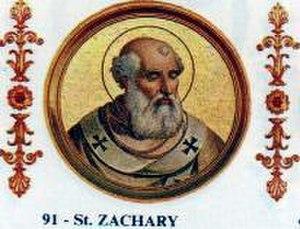
La papauté byzantine est une période de l'histoire de la papauté, qui s'étend de l'an 537 à l'an 752, marquée par l'appartenance territoriale à l'Empire romain d'Orient. Elle représente alors la partie de cet Empire, restée de langue officielle et liturgique latine, de tradition latine et, religieusement, de rite latin. À cette époque, les papes ne s'étaient pas encore mis sous la protection des royaumes germaniques d'occident et devaient recevoir l'approbation de l'empereur d'Orient pour recevoir la consécration épiscopale. De nombreux papes sont choisis parmi les « apocrisiaires » et parmi les chrétiens d'orient d'origine grecque, la syrienne ou sicilienne.
Successeur de Grégoire III, le pape Zacharie est le 91ᵉ pape de l'Église catholique. Déclaré saint par l'Église romaine, il est d'origine grecque, fut sacré le 10 décembre 741 et régna jusqu'au 22 mars 752.
Les tombes papales dans l'ancienne basilique Saint-Pierre, alors appelée basilique de Constantin, se situaient à l'emplacement de la Basilique Saint-Pierre du Vatican. Elles sont construites à partir du Vᵉ siècle jusqu'au XVIᵉ siècle. La majorité de ces tombes a été détruite entre le XVIᵉ siècle et le XVIIᵉ siècle, en raison de la démolition de la vieille basilique Saint-Pierre, à l'exception d'une tombe détruite lors du Sac de Rome par les Sarrasins. Le reste a été transféré, pour une partie dans la basilique, moderne, de Saint-Pierre du Vatican, implantée sur le site de la basilique primitive mais aussi, pour quelques-unes, dans d'autres églises de Rome.